Lagentium

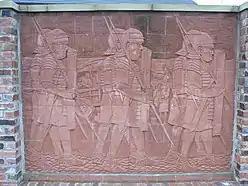
Modern tile mosaic illustrating Castleford's Roman history

Lagentium or Legiolum was the Roman name for the fort and surrounding civilian settlement which was built around the year 74 by the Roman Empire. The English town of Castleford, West Yorkshire, is now built on what was the fort.